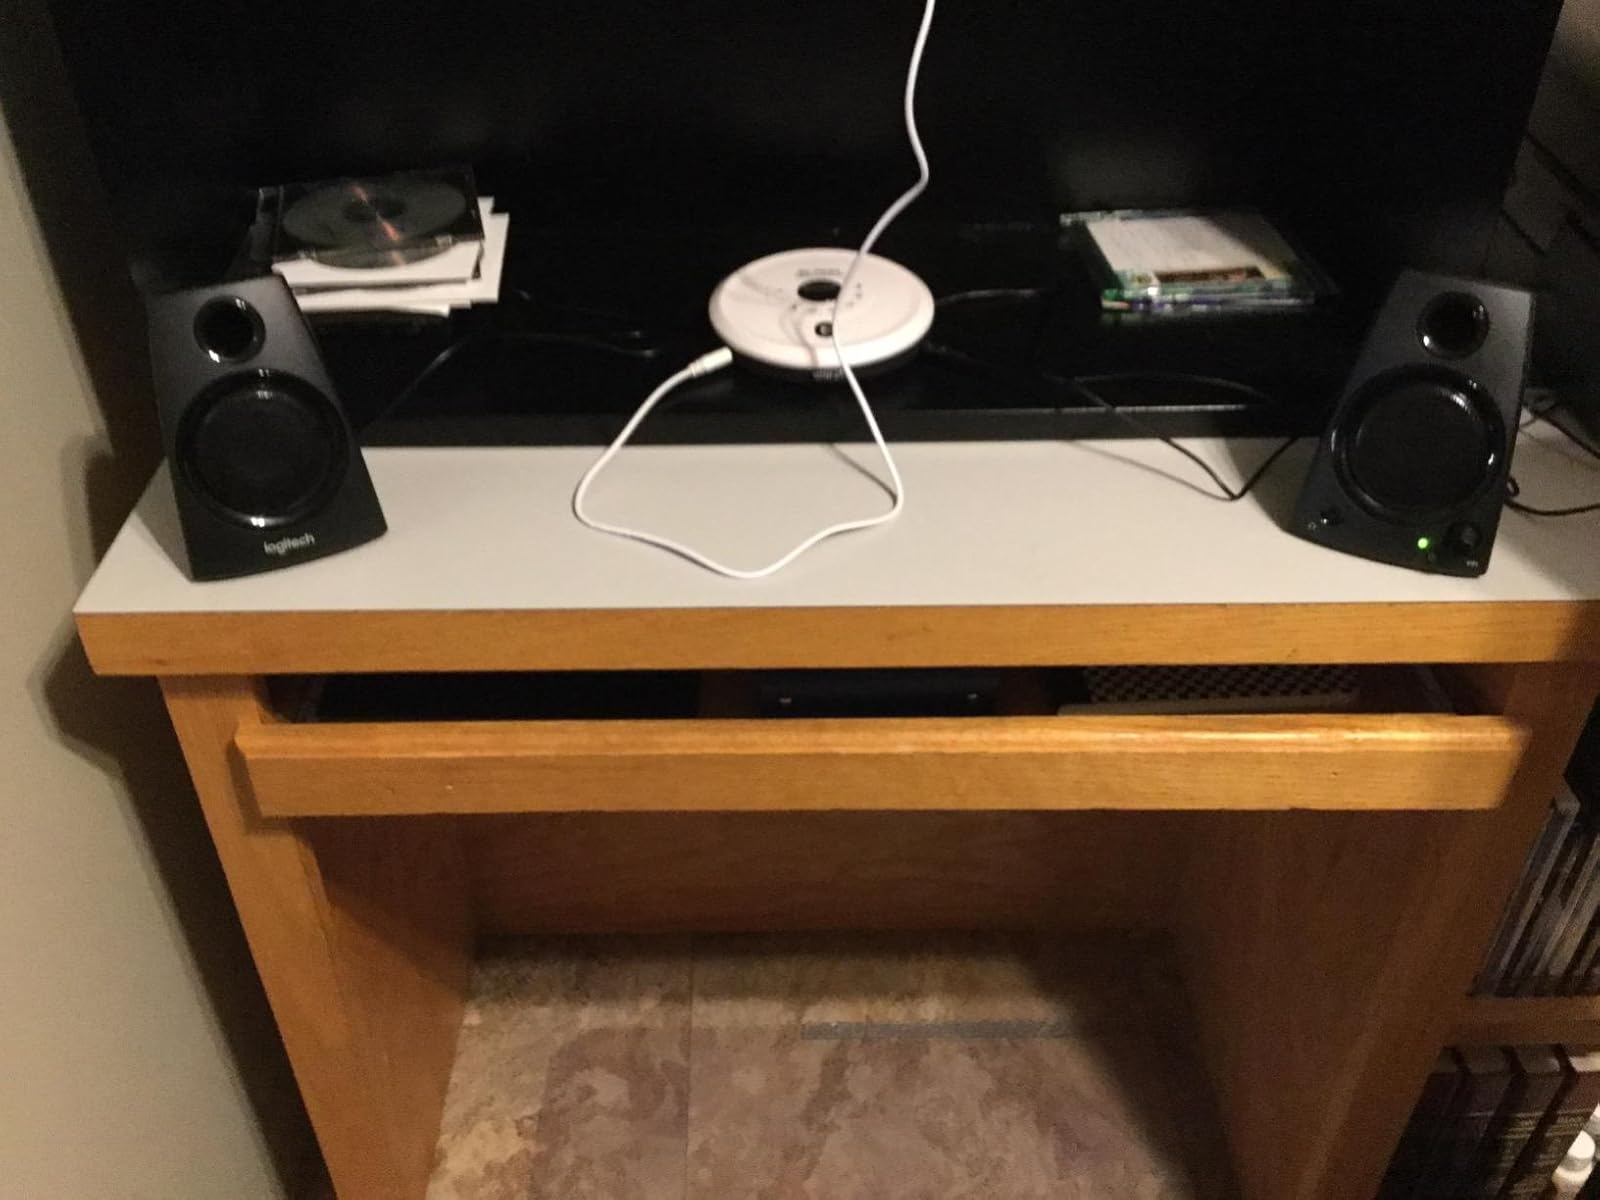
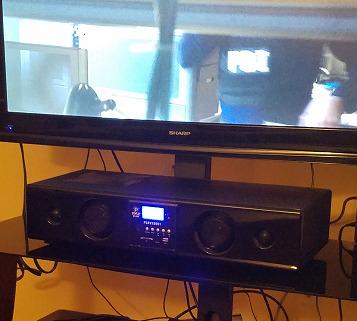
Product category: speaker
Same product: no